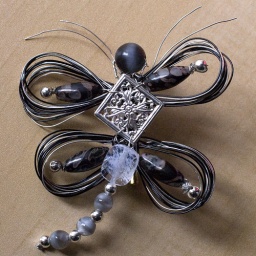
Rutilated quartz, silverplated rounds and filigree, and a mystery black stone with quartz inclusions and red/pink lines in swirls.